Camanachd Association

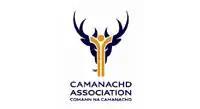
The New Logo of the Camanachd Association, with the Stag's Head (Cabar Feidh)

The Camanachd Association (in Scottish Gaelic, "Comann na Camanachd") is the world governing body of the Scottish sport of shinty. The body is based in Inverness, Highland, and is in charge of the rules of the game. Its main competitions are the Tulloch Homes Camanachd Cup and the Mowi Premiership and the Mowi Valerie Fraser Camanachd Cup.